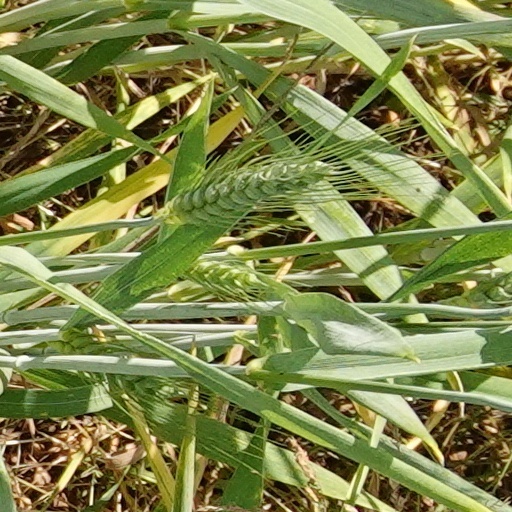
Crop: wheat